Question: Please indicate a possible affordance area of baseball bat that can be used for holding
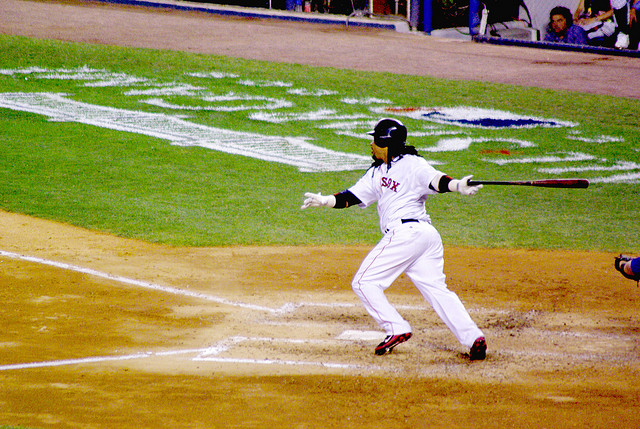
Answer: [457.5, 171.5, 487.5, 196.5]